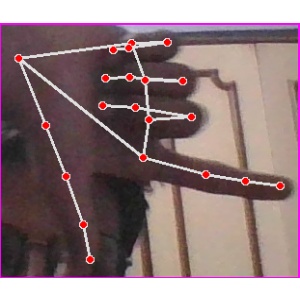
अक्षर: ख